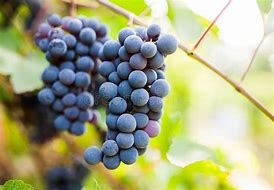
Label: grape